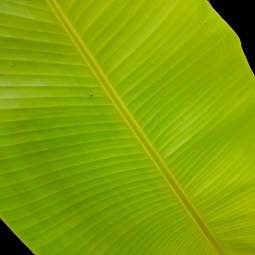
Label: Zinc